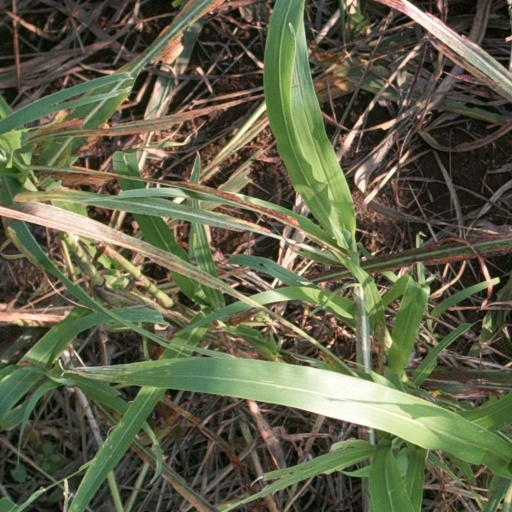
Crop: sorghum